Battle of the Basque Roads

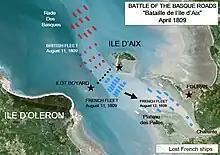
Full battle disposition and evolution of the battle

Cochrane, now back on "Imperieuse", immediately recognised that although no French ship had been directly destroyed by the attack, there was an opportunity to annihilate the French Atlantic fleet in a single morning. Grounded and vulnerable, the isolated French ships could be simply destroyed by a concerted conventional attack on the Aix Roads, with only the batteries and the two remaining ships afloat to offer resistance. At 05:48 he frantically signalled Gambier "Half the fleet could destroy the enemy". Gambier acknowledged this communication, but made no reply and gave no orders. As the French ships started to drift with the tide, Cochrane sent more signals: at 06:40 "Eleven on shore", at 07:40 "Only two afloat". Still there was no response from the distant British fleet. At 09:30 Cochrane signalled that "Enemy preparing to heave off" as the French crews began the laborious task of refloating their ships. Cochrane ordered further, sardonic, signals "Two sail of the line are enough" and "the frigates alone can destroy the enemy", although the first was never made as the signal officer judged that it would be received by Gambier as an insult, and the second was made but never recorded in "Caledonia"'s logbook. At 09:35 Gambier ordered his fleet to weigh anchor and then rescinded the order, instead holding a conference on the flagship for all his captains. Finally the fleet sailed at 10:45, but at 11:30 Gambier ordered a halt after only , and the ships anchored once more near Île-d'Aix while the admiral conducted a conference with his captains. In doing so, Gambier conspicuously avoided making any signal which might indicate he intended an attack, even spelling out some long signals to avoid using the flag which meant "prepare for battle". His behaviour at this point has been described by historian Robert Harvey as "one of the most contemptible acts of any commander-in-chief in British naval history".